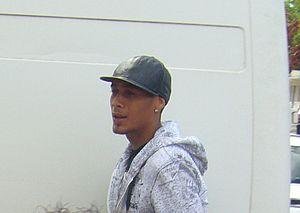
Le football à La Réunion, reste le sport le plus populaire. Avec plus de 30 000 licenciés pour une population d'environ 750 000 habitants, il reste le sport de prédilection pour les jeunes. Malgré le fait que le plus haut niveau de compétition soit équivalent à celle d'une division d'honneur en métropole, les jeunes ont tous pour espoir de jouer un jour au plus haut niveau. Ce fut le cas de joueurs tels que Laurent Robert, Florent Sinama-Pongolle, Guillaume Hoarau, Dimitri Payet, Benoît Trémoulinas, Bertrand Robert, Thomas Fontaine, Ludovic Ajorque, Fabrice Abriel et Wilfried Moimbé pour ne citer qu'eux.